University of Santo Tomas

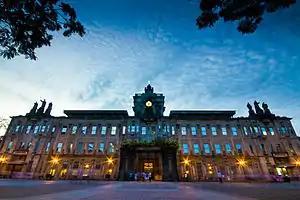
The UST Main Building is the first earthquake-resistant building in Asia.

The UST main campus is the largest university in the city of Manila. Located on España Boulevard in the Sampaloc district, it is spread over an almost perfect square of 21.5 hectares. The university is part of the University Belt. In 1927, the university transferred to its present campus when the Dominicans deemed the Intramuros campus inadequate for the university's growing population.